Barnett Hospital and Nursing School

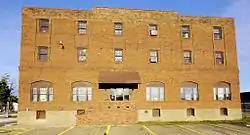
Barnett Hospital and Nursing School, October 2012

Barnett Hospital and Nursing School is a historic hospital and school building located at Huntington, Cabell County, West Virginia. It is a three-story, rectangular building measuring 29 feet wide and 100 feet deep. It features a low-pitched, Mediterranean-style, hipped roof with clay Spanish tile. The original building was built as a frame dwelling, with subsequent additions in 1912, 1918, and 1925. The hospital was opened in 1912 by Dr. Clinton Constantine “C.C.” Barnett and served the African American population of Huntington. The Barnett Nursing School opened in 1918. The hospital closed in 1939. The Trustees of International Hod Carriers’, Building and Common Laborers’ Union owned the building from 1947 until 2007.